Opposition to Vladimir Putin in Russia

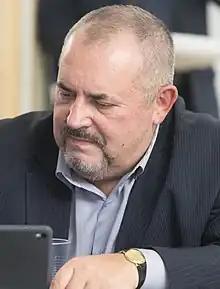
Boris Nadezhdin attempted to run in the 2024 election, with polls and precictions indicating that he was in second place behind Putin and ahead of the other three candidates' projected vote share combined. Kremlinologist Mikhail Zygar said that he had become Russia's "second-most-popular politician"

On 23 January 2021, protests across Russia were held in support of the Russian opposition leader Alexei Navalny, who was detained and then jailed after returning to Russia on 17 January following his poisoning. A few days before the protests, an investigation by Navalny and his Anti-Corruption Foundation was published, accusing Putin of corruption. The video garnered 70 million views in a few days.